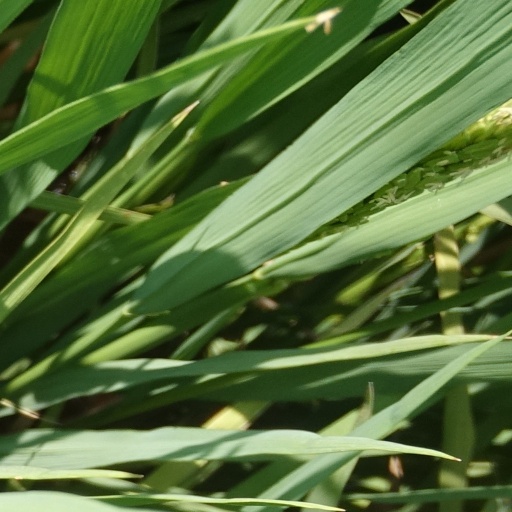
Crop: rice